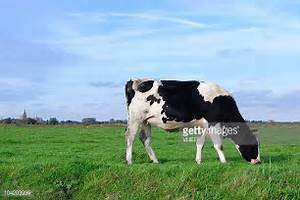
Label: cow